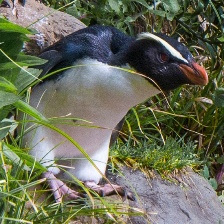
Species: FIORDLAND PENGUIN
Scientific name: EUDYPTES PACHYRHYNCHUS
ImageNet parent category: king_penguin